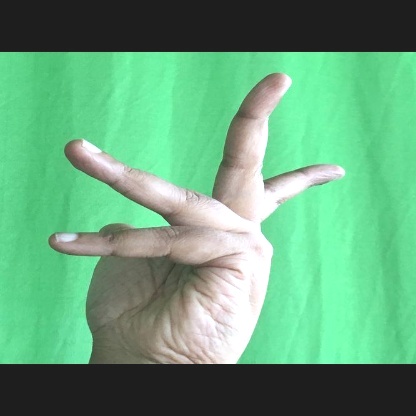
Mudra: Alapadmam